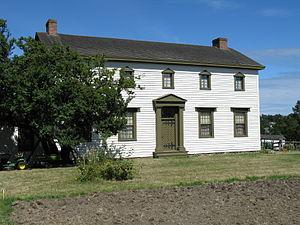
Voici la liste des lieux historiques nationaux du Canada situé en Colombie-Britannique. En mars 2011, on compte 93 lieux historiques nationaux en Colombie-Britannique, dont 13 sont administrés par Parcs Canada. De ce nombre, il faut rajouté aussi un site qui a perdu sa désignation.
Cet article recense les lieux patrimoniaux du district régional de la Capitale inscrit au répertoire des lieux patrimoniaux du Canada, qu'ils soient de niveau provincial, fédéral ou municipal.